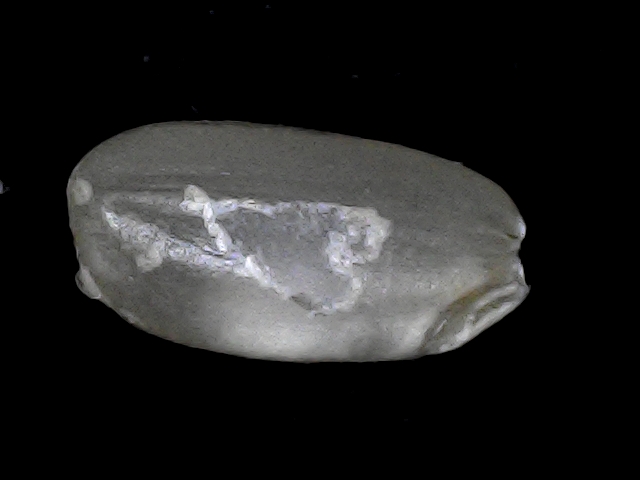
Rice variety: BD33